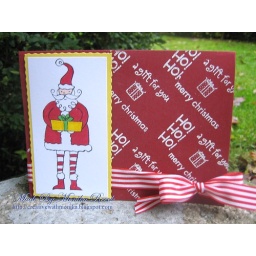
Santa with Gift in red n white